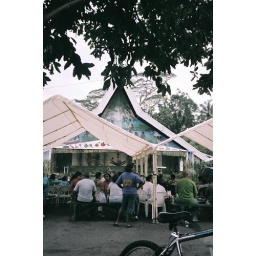
The face of the building depicts the breadfruit tree in the legend of the sunken island